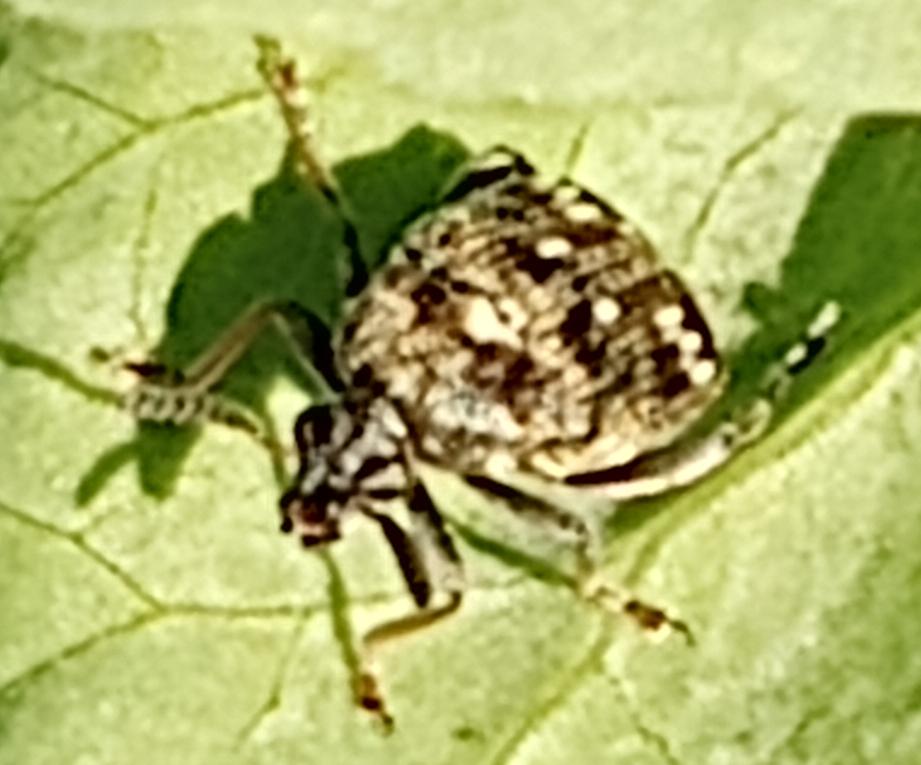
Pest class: pea_weevil